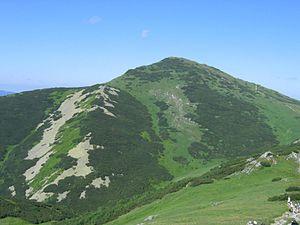
La Veľký Kriváň est un pic du massif de la Petite Fatra, dont il est le point culminant avec 1 709 mètres d'altitude.